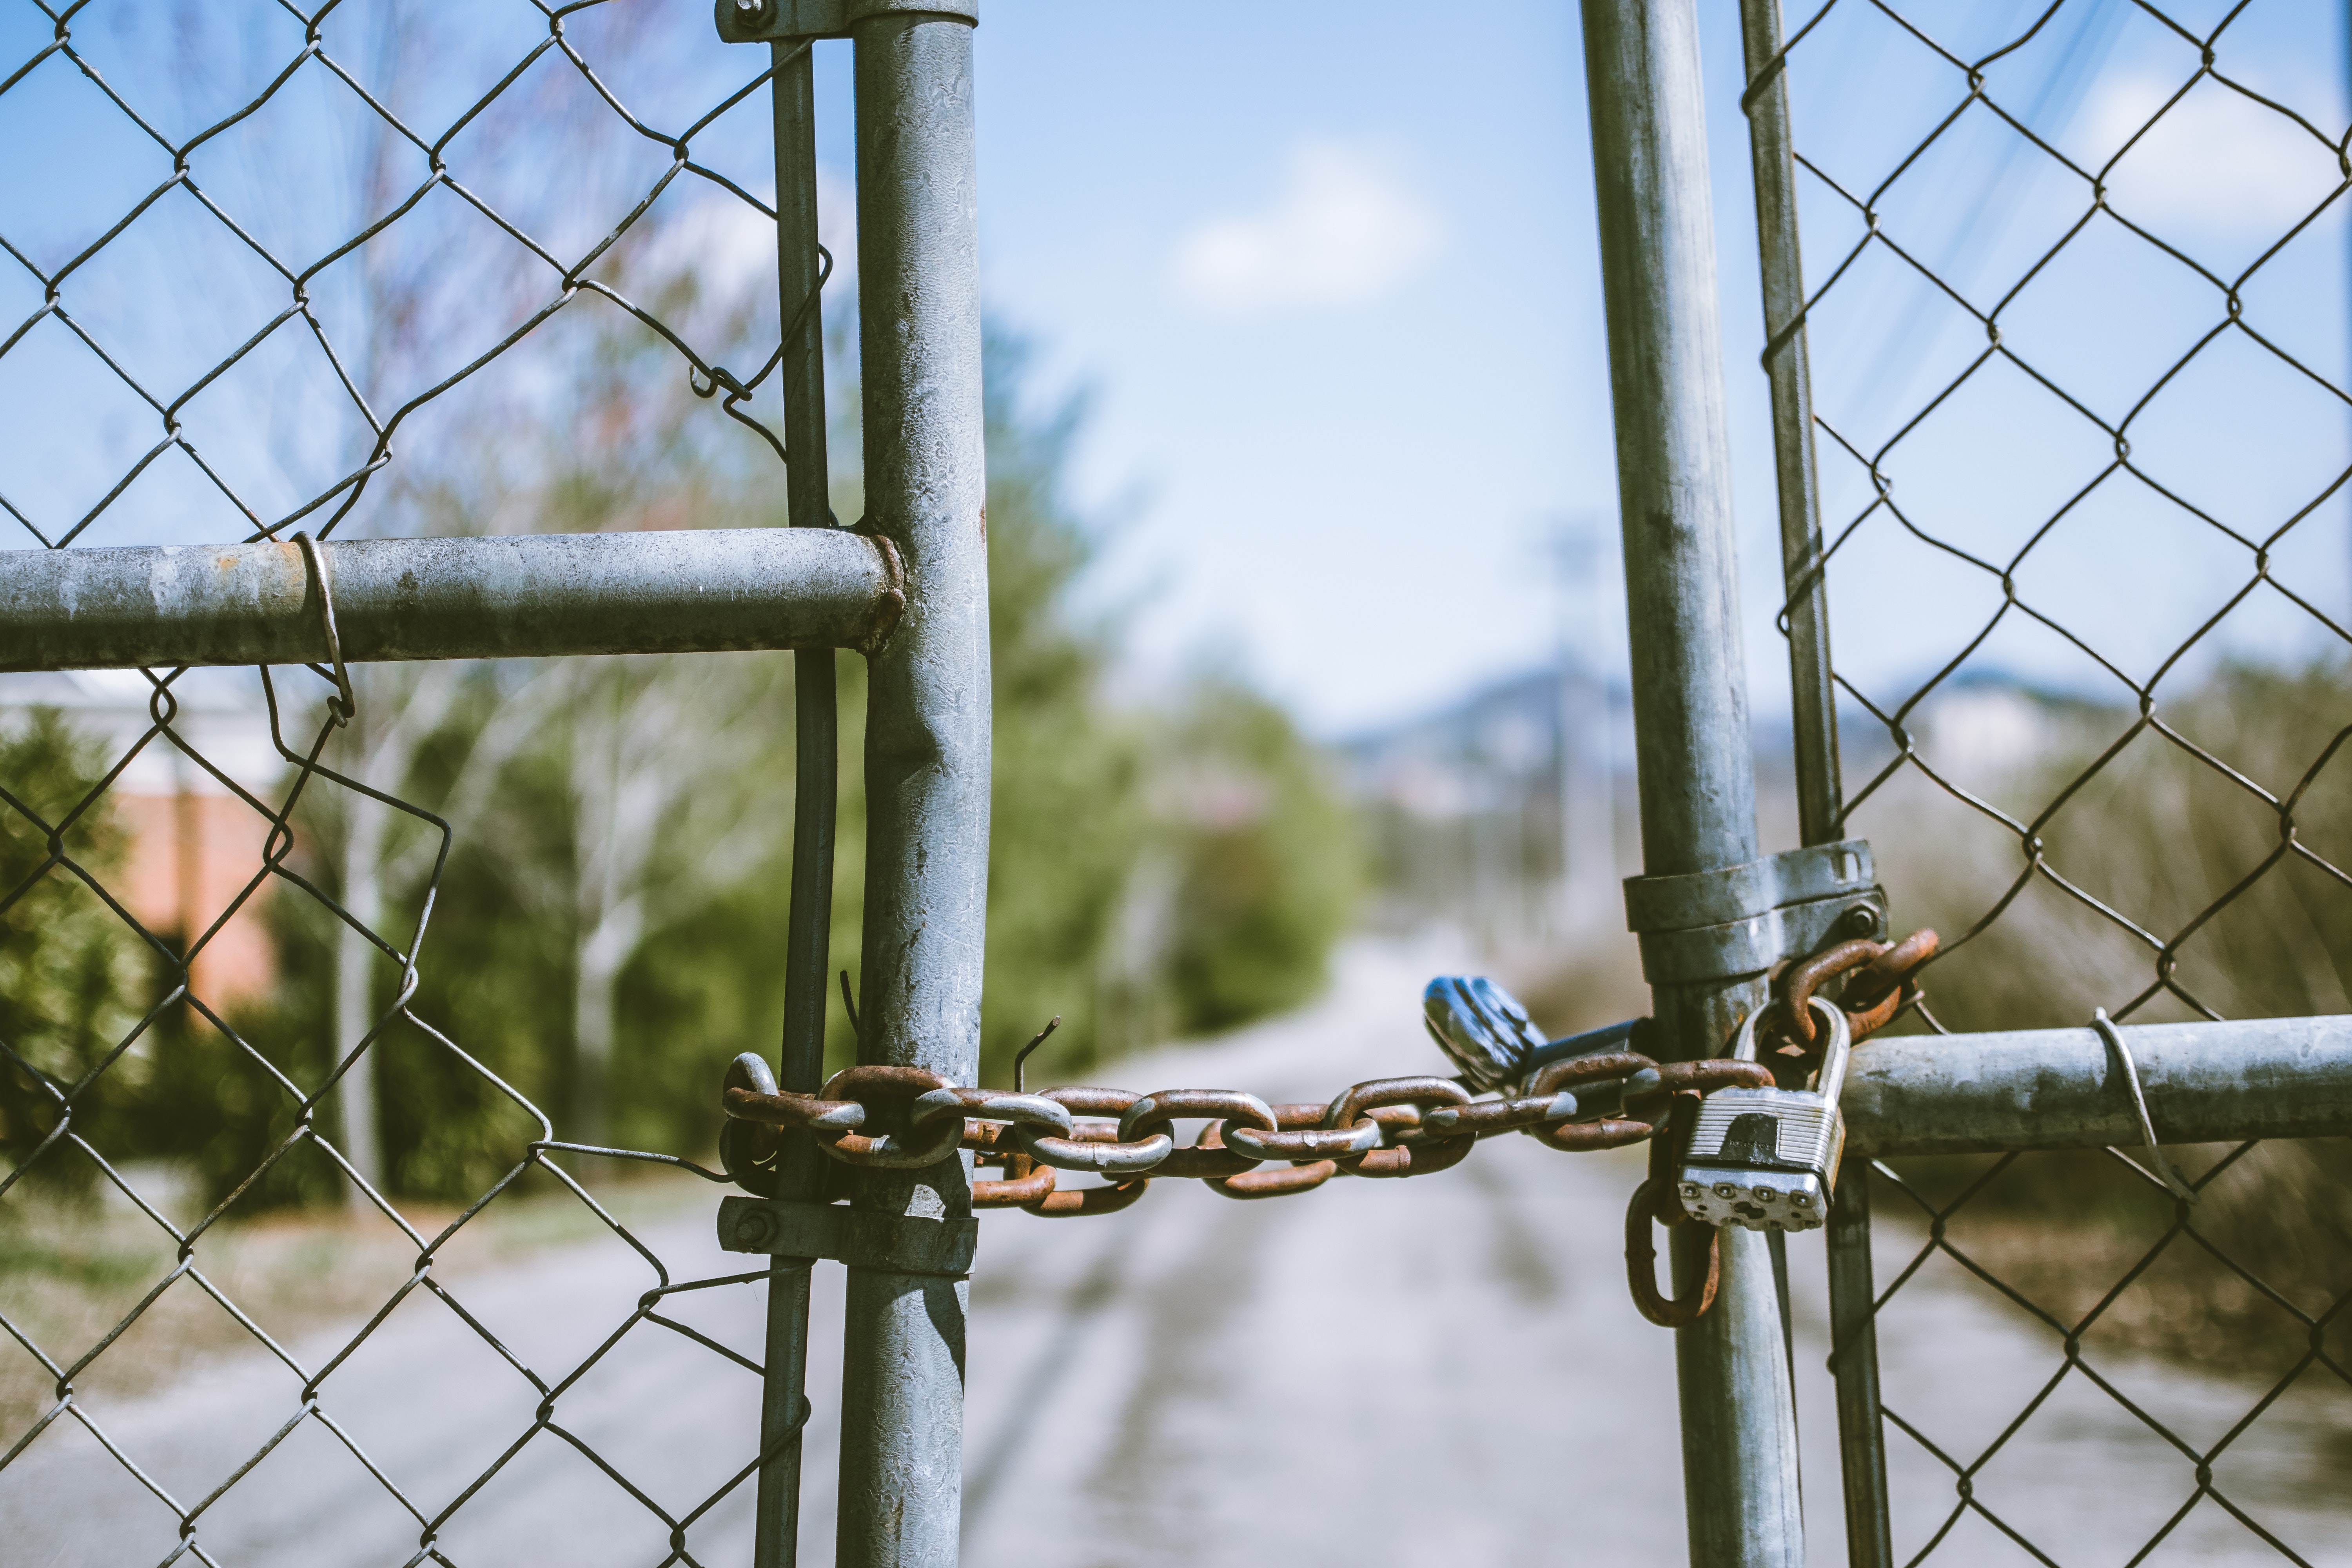
wire fencing, fence, iron, tree, chain link fencing, outdoor structure, sky, grass, metal, material, barbed wire, plant, public utility, vehicle, branch